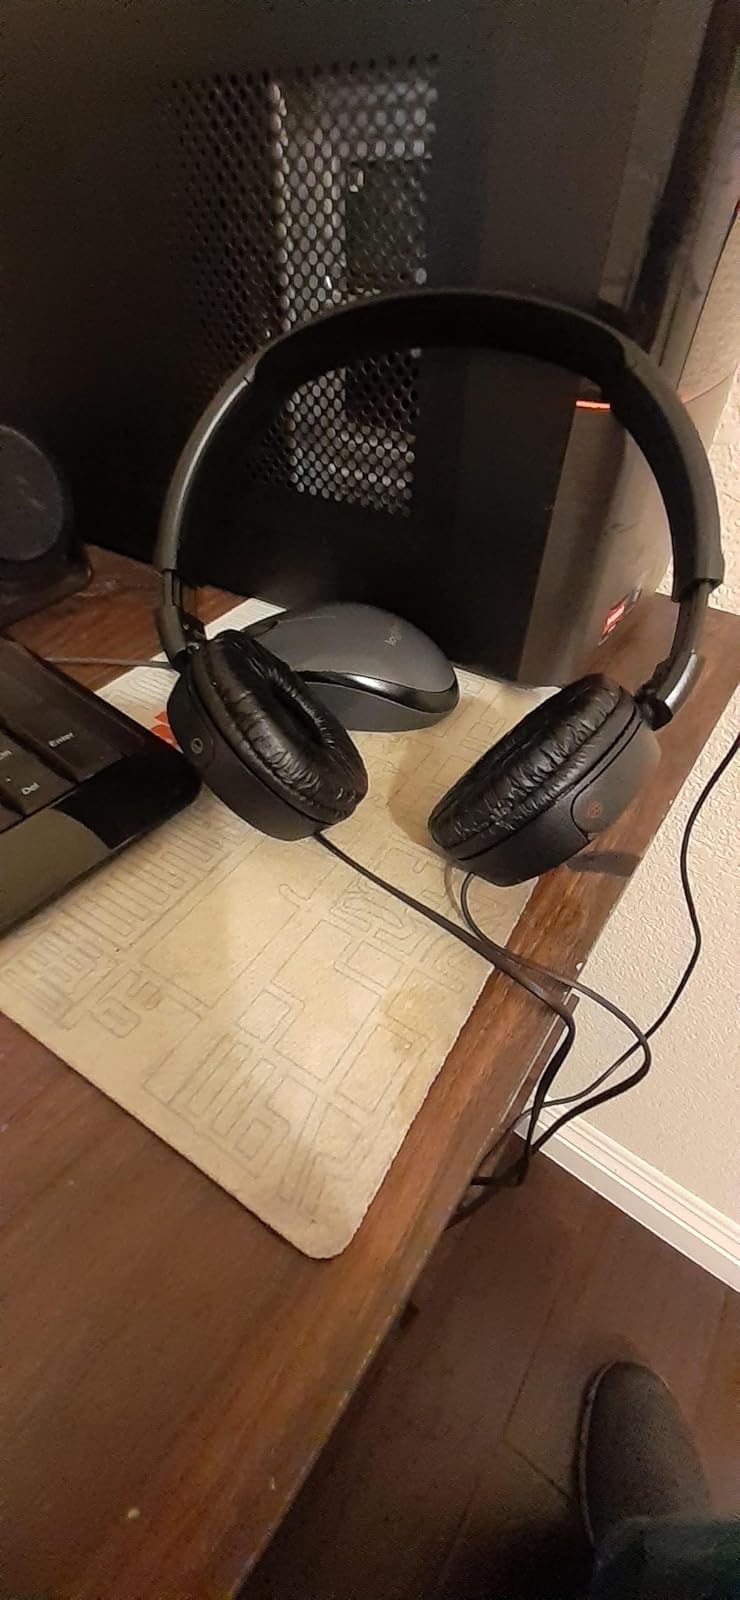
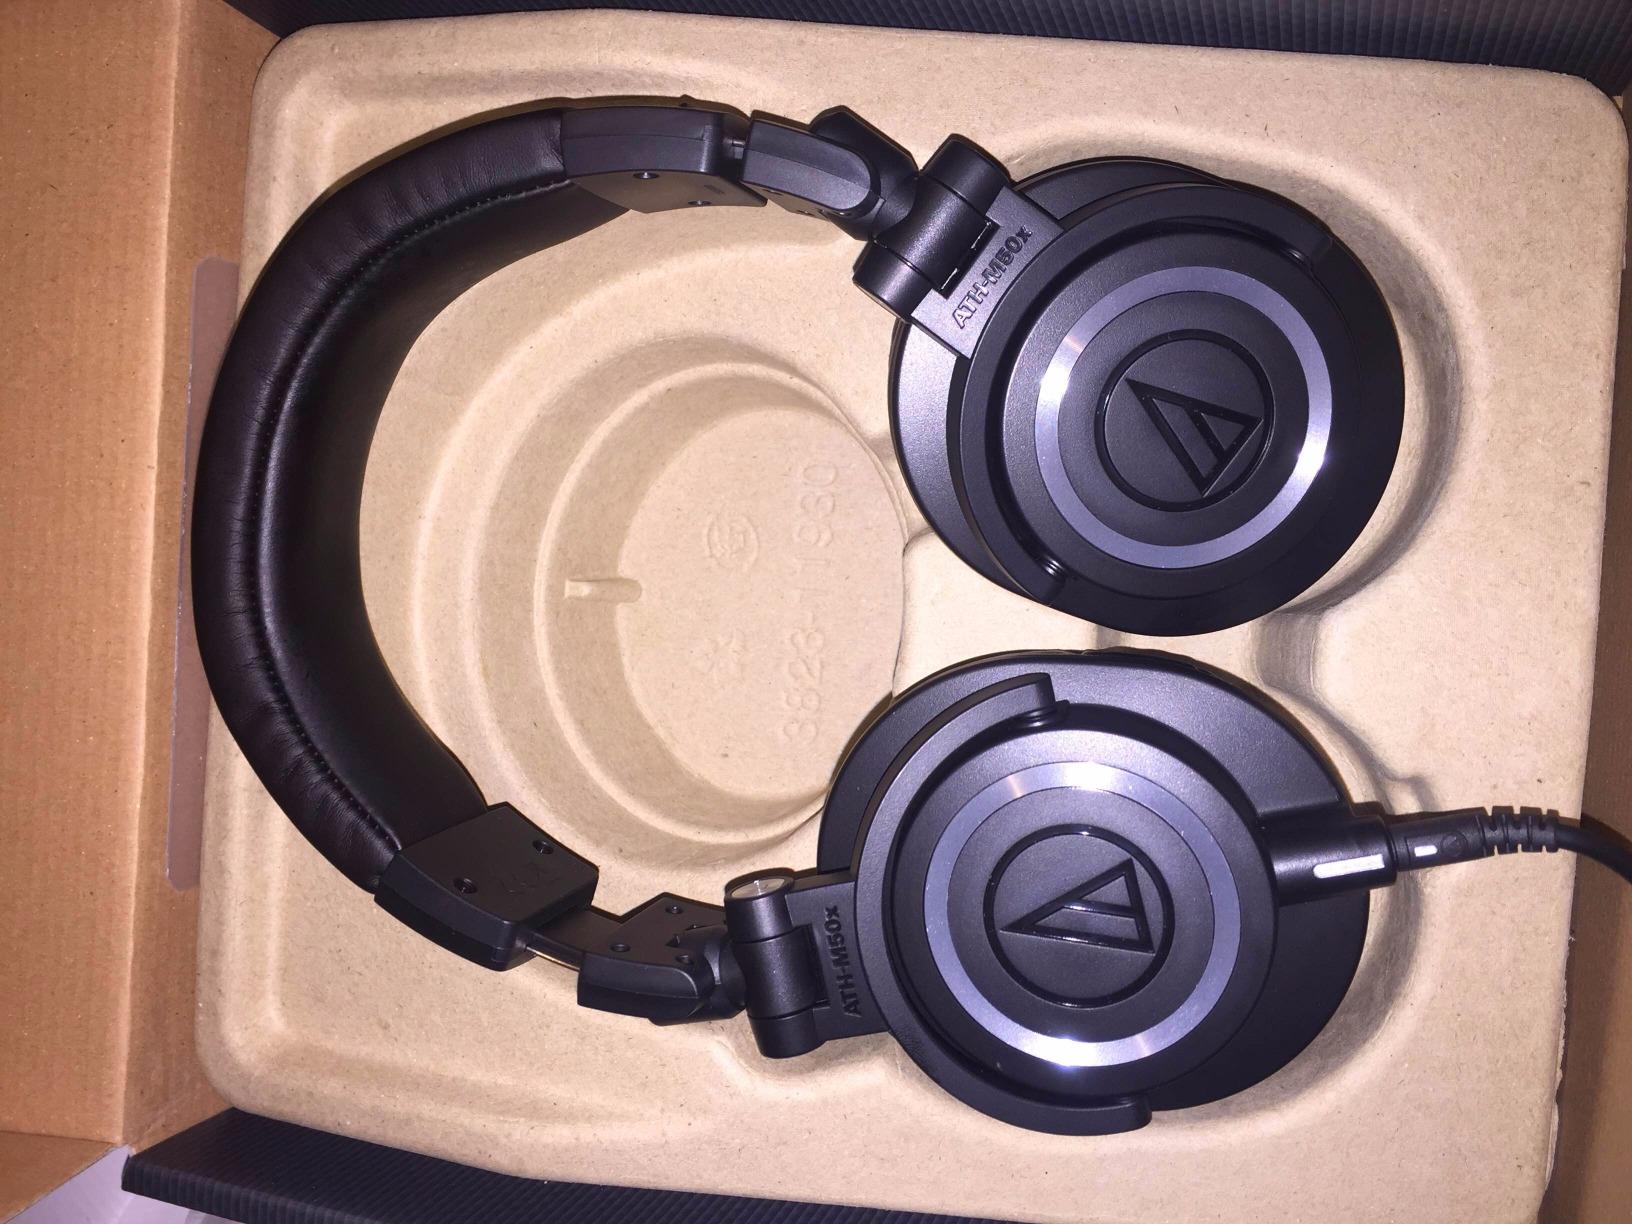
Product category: headphones
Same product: no